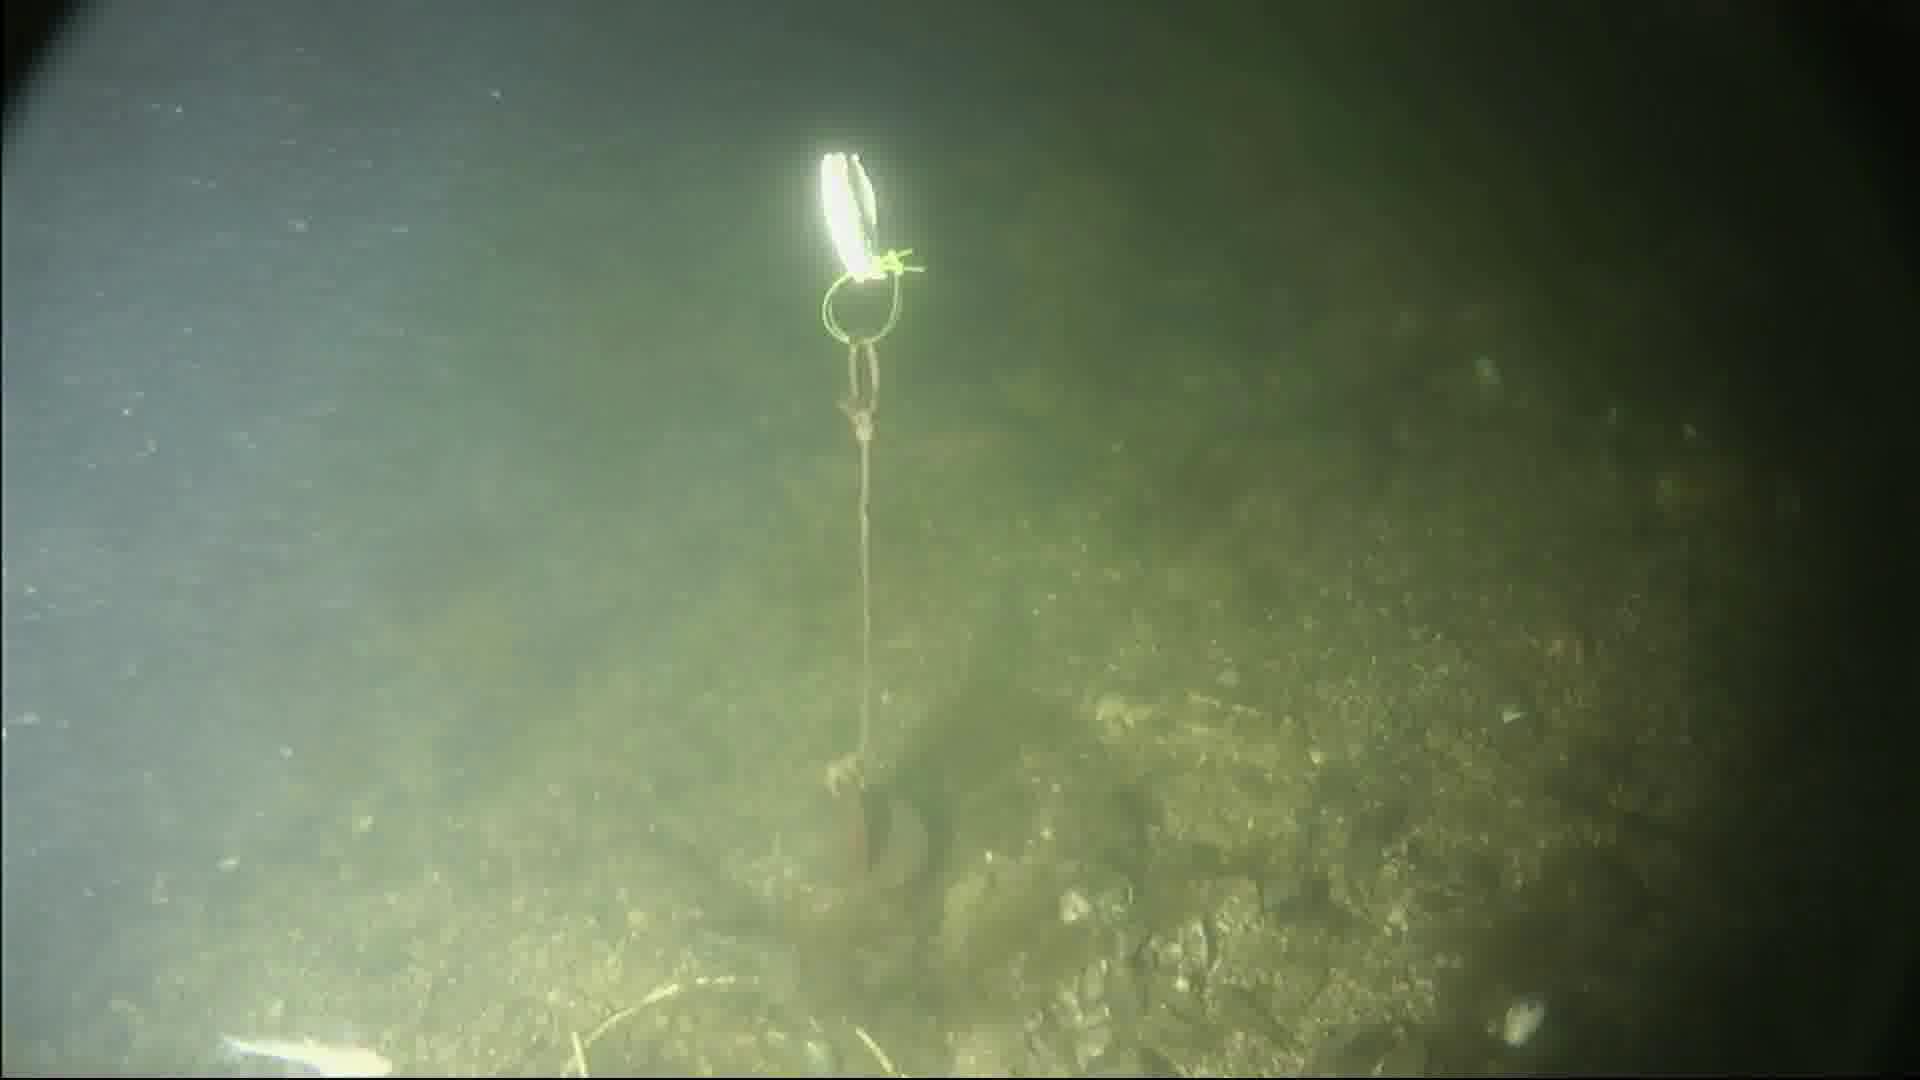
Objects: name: small_fish